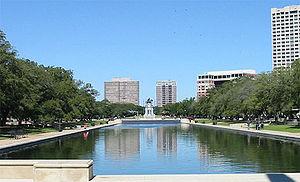
Houston /ˈhjus.tən/ est une ville de l'État du Texas dans le Sud des États-Unis. Avec une population de 2 303 482 habitants dans la municipalité et 6 313 158 dans l'agglomération, c'est la plus grande ville du Sud des États-Unis et, après Dallas, la deuxième aire urbaine de la région. Ses habitants s'appellent les Houstoniens. La ville s'étale sur trois comtés dont le principal est le comté de Harris. C'est la quatrième ville des États-Unis après New York, Los Angeles et Chicago.
Hermann Park est un des parcs public de Houston les plus visités. Il est situé entre Fannin Street et North MacGregor Way, il est situé à quelques minutes du Texas Medical Center, Rice University, et du Houston Museum District, et à quelques kilomètres de Third Ward, l'historique Astrodome et Reliant Stadium. Le lieu appartenait à George H. Hermann en 1914.